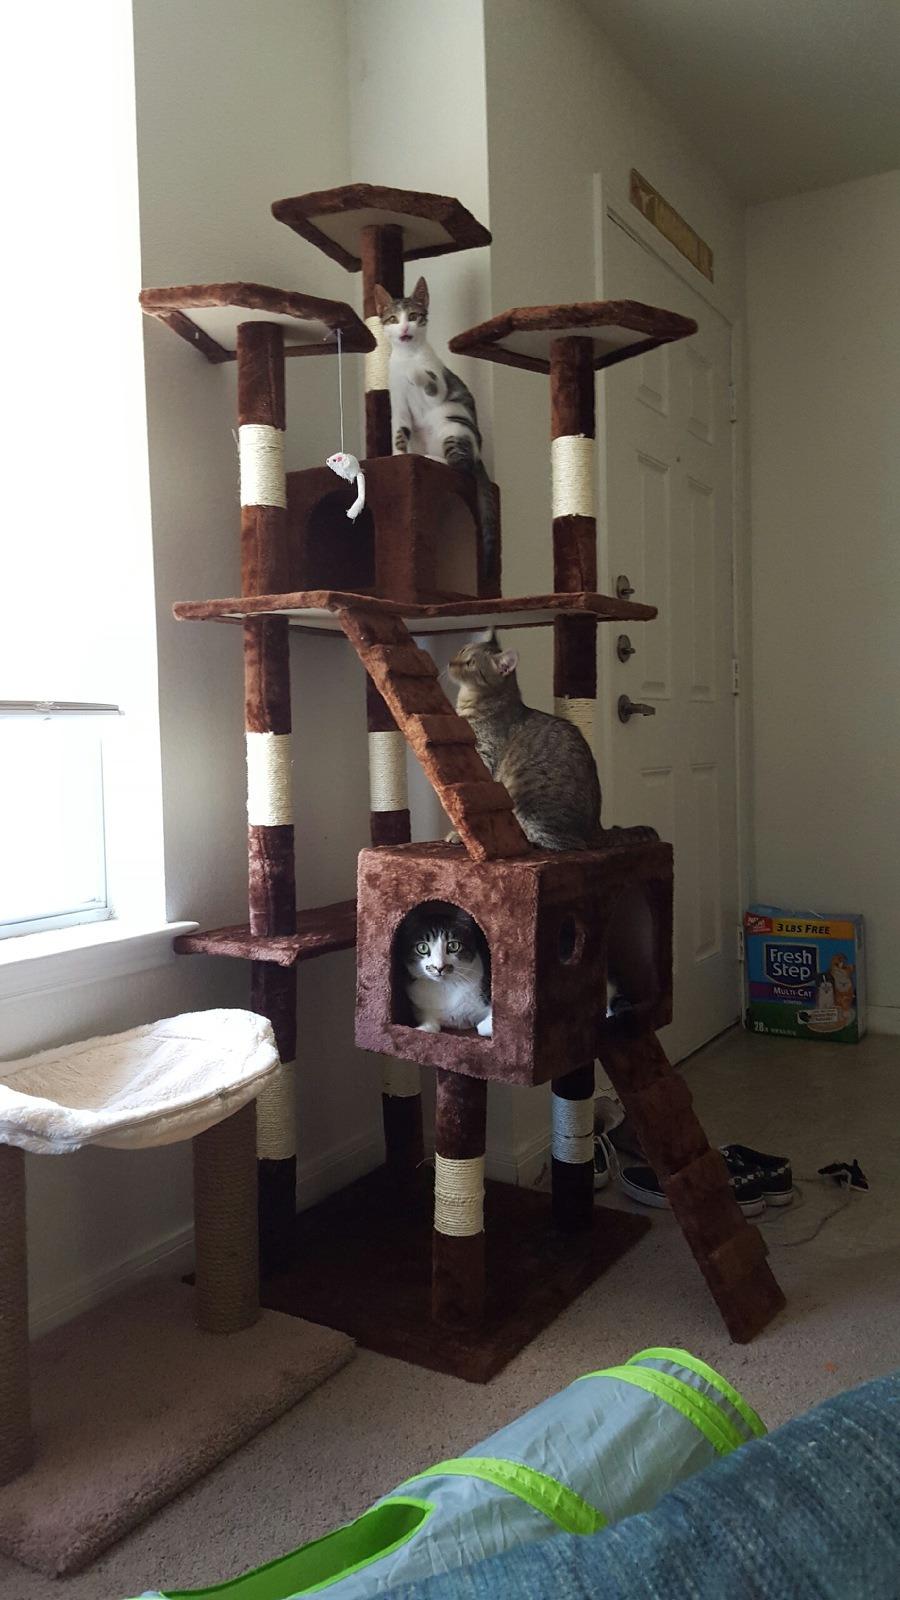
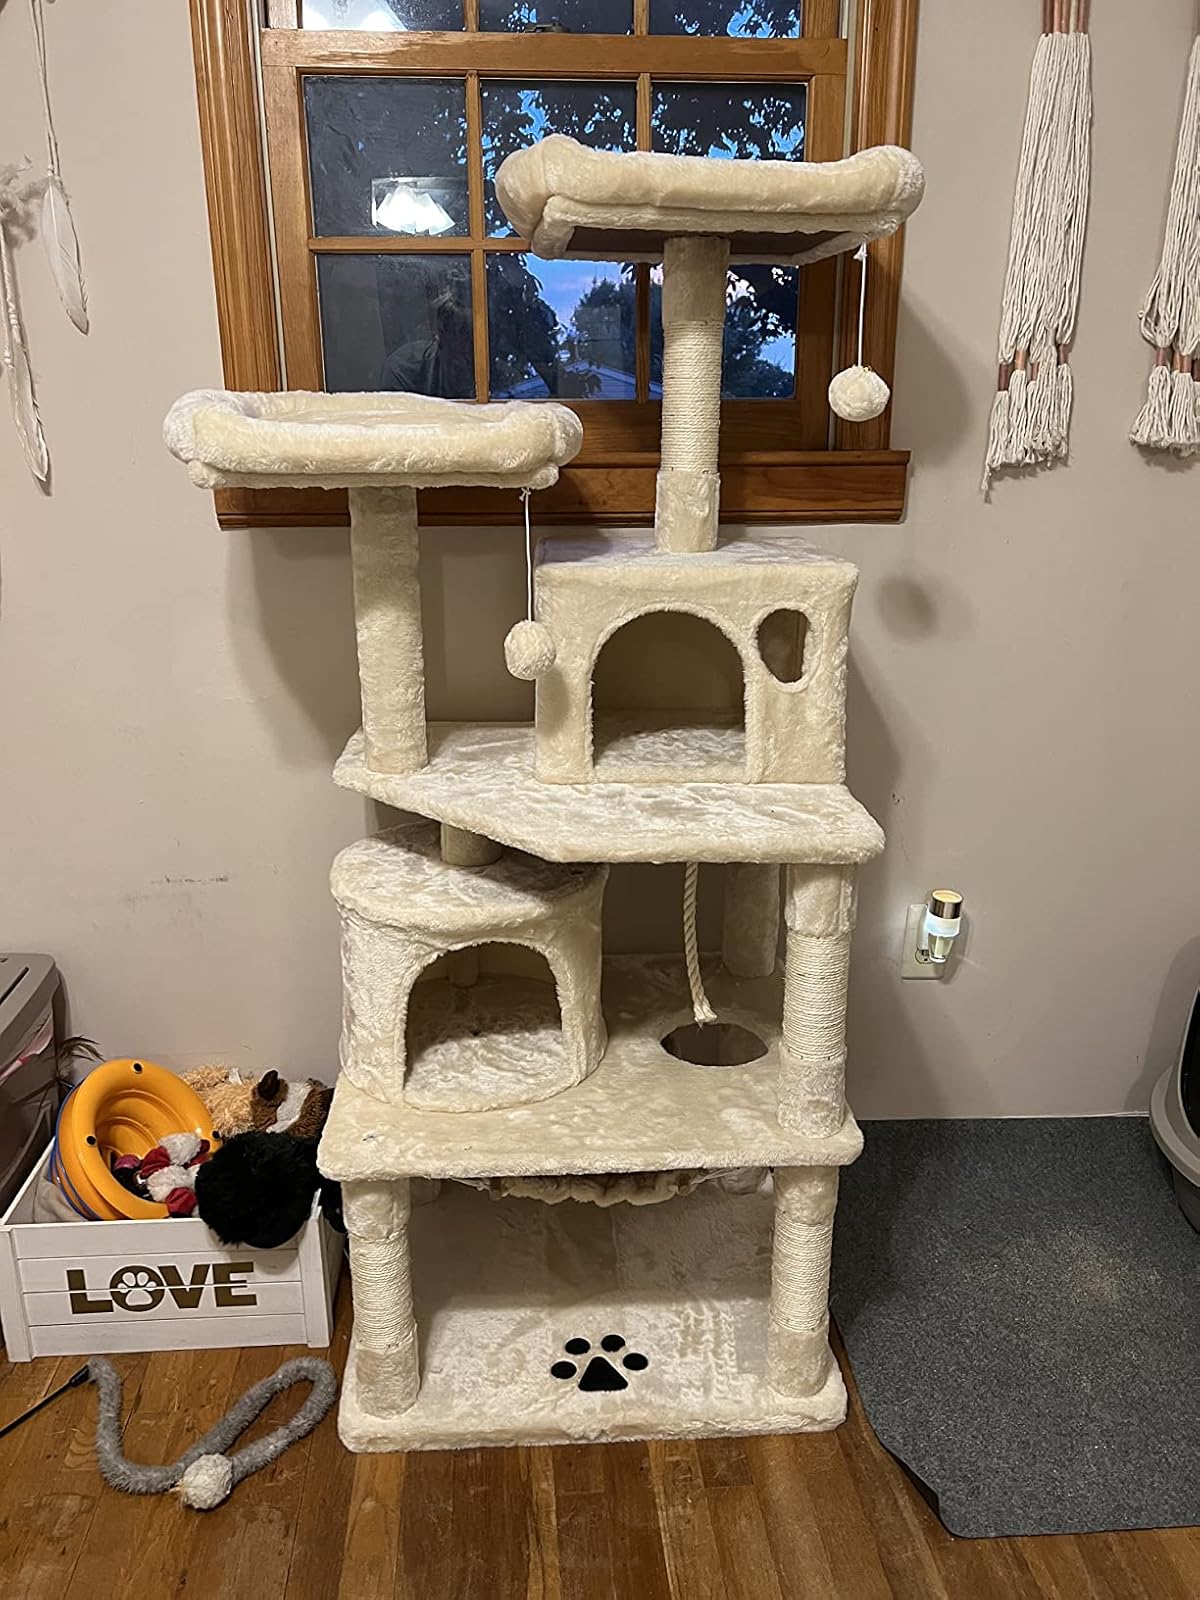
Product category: items_cat tree
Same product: no